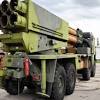
Label: Self Propelled Artillery